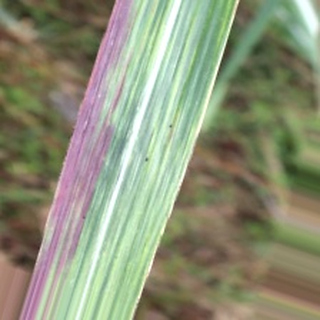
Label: sugarcane_bacterial_blight